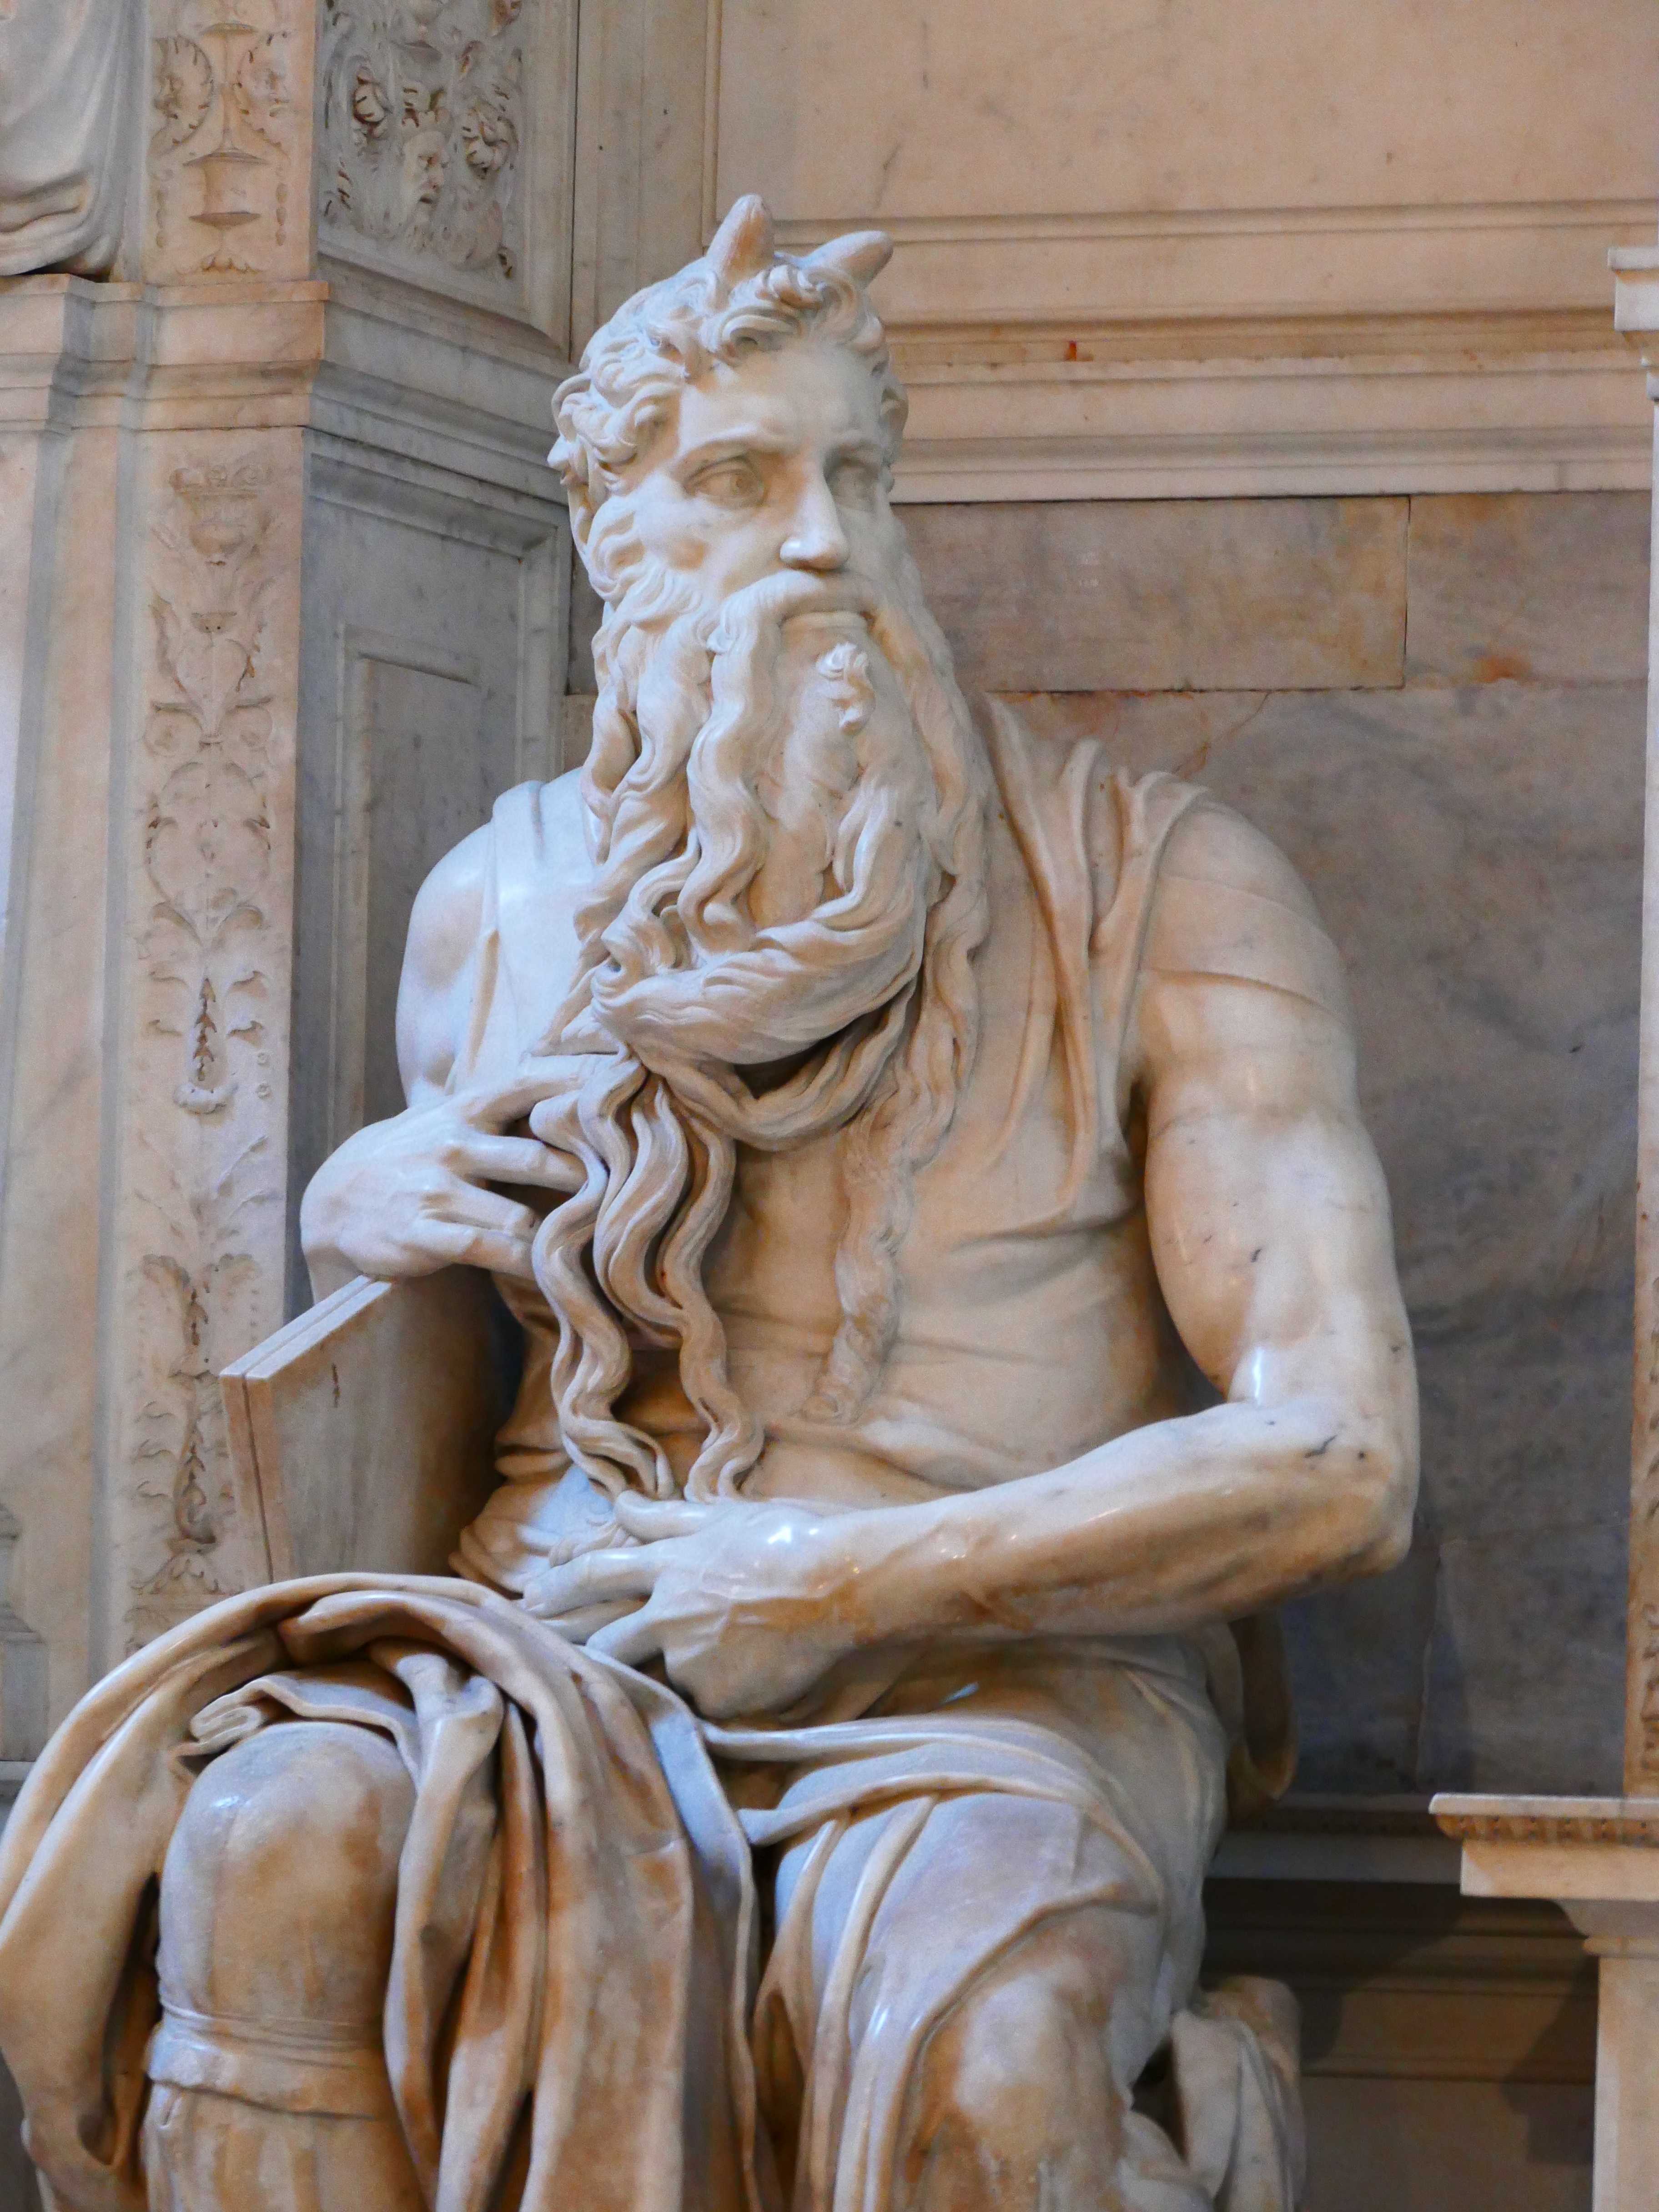
monument, statue, italy, sculpture, art, rome, temple, tomb, carving, michelangelo, relief, mythology, horned, stone carving, moses, ancient history, classical sculpture, san pietro in vincoli, pope julius ii